Sonoma, California

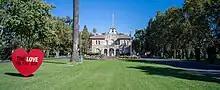
Sonoma Plaza from the south

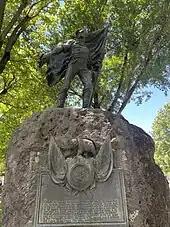
Bear Flag Monument

Before dawn on Sunday, June 14, 1846, thirty-three Americans, already in rebellion against the Alta California provincial government of Mexico, arrived in Sonoma. Some of the group had traveled from the camp of United States Army Brevet Captain John C. Frémont (1813-1890), who had entered California illegally from across the Great Plains and through the Rocky Mountains chain from the east in late 1845 with his exploration and mapping expedition. Others had joined along the way. As the number of immigrants arriving in California had swelled, the Mexican government barred them from buying or renting land and threatened them with expulsion because they had entered without official permission. Mexican officials were concerned about the coming Mexican–American War of 1846-1848, with the United States coupled with the growing influx of American and other European immigrants into California, both by overland wagon trains from the east and by ship on the West Coast and Pacific Ocean.